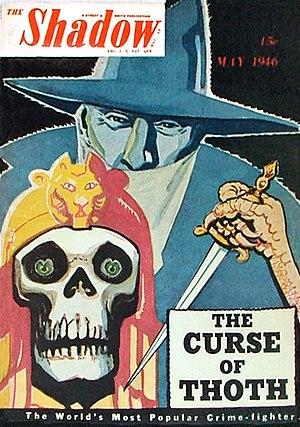
The Shadow est un personnage de fiction créé par Walter B. Gibson, sous le pseudonyme de Maxwell Grant, à travers plus de 300 romans et nouvelles, de 1931 à 1949. C'est le plus célèbre des héros de pulps des années 1930 et 1940. Également héros d'un feuilleton radiophonique, The Shadow est aussi apparu dans des comic strips et des comic books, à la télévision et dans sept films.
The Shadow est un film américain réalisé par Russell Mulcahy, sorti en 1994. Il s'agit d'une adaptation cinématographique du personnage The Shadow créé par Walter B. Gibson et apparu dans des magazines pulps dès les années 1930 ou encore dans un feuilleton radiophonique interprété par Orson Welles.